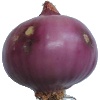
Label: Onion Red Peeled 1